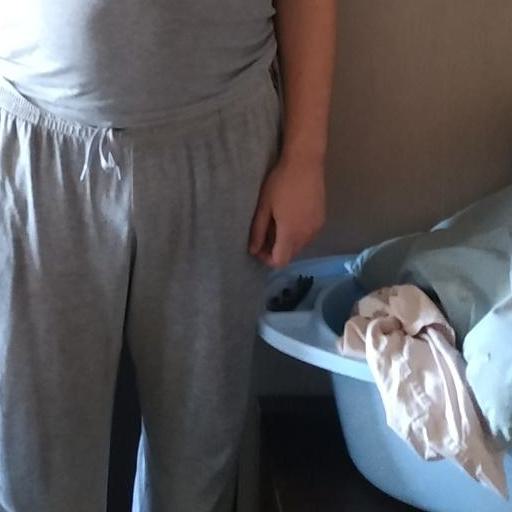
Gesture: no_gesture